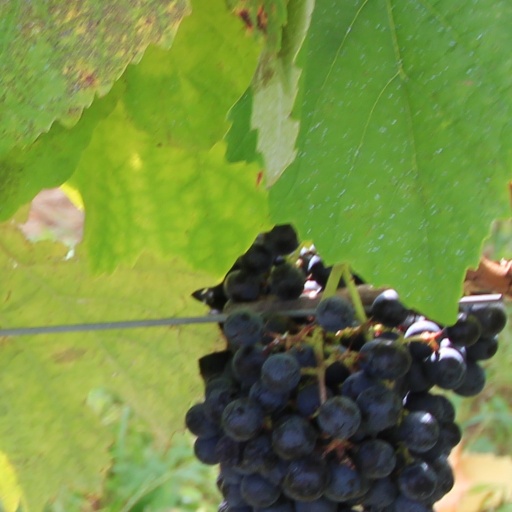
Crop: grape